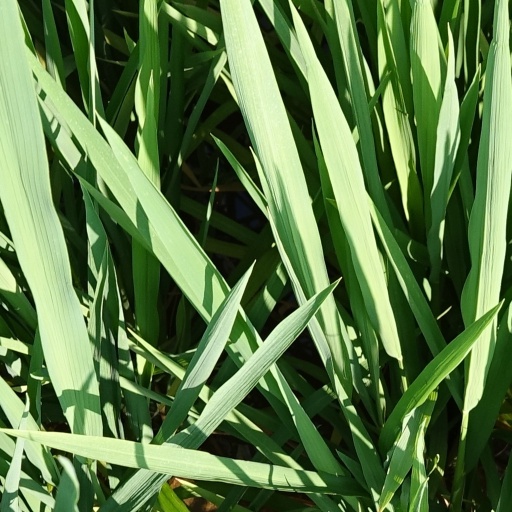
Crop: rice